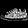
Label: Sneaker